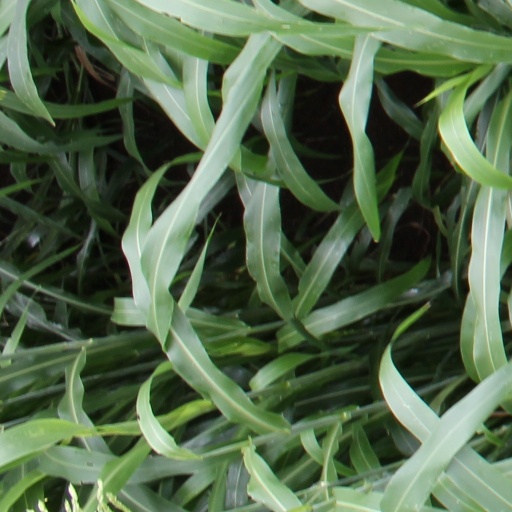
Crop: sorghum